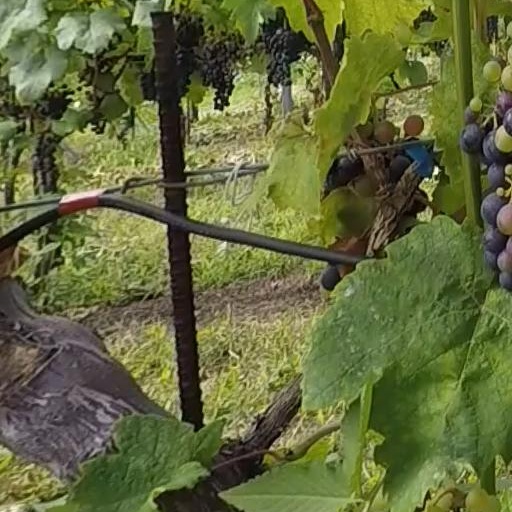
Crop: grape